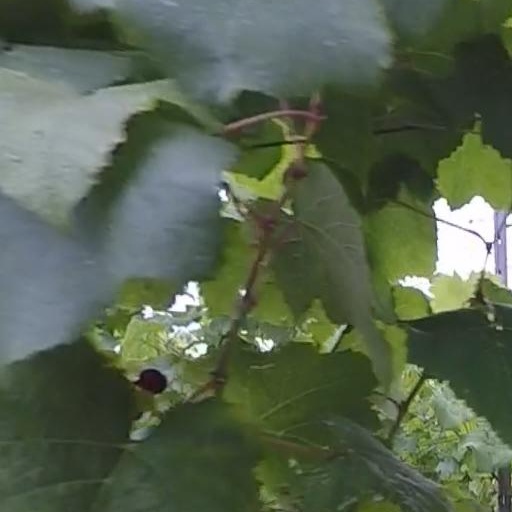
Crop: grape